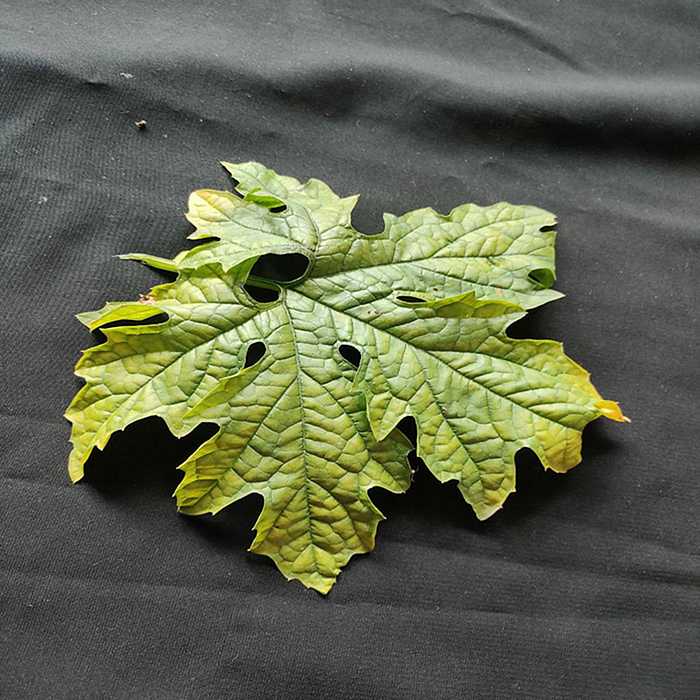
Plant: Bitter Gourd
Label: Mosaic virus